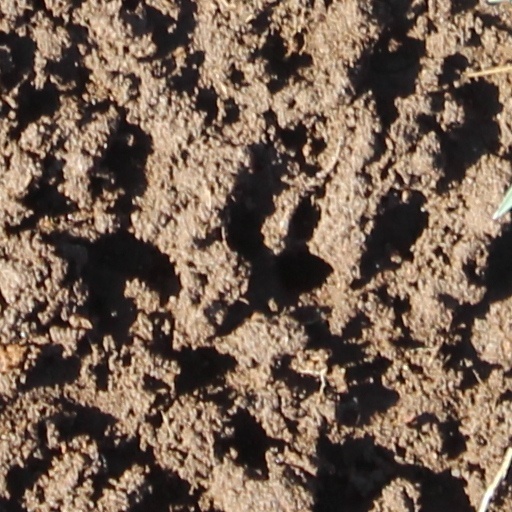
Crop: wheat